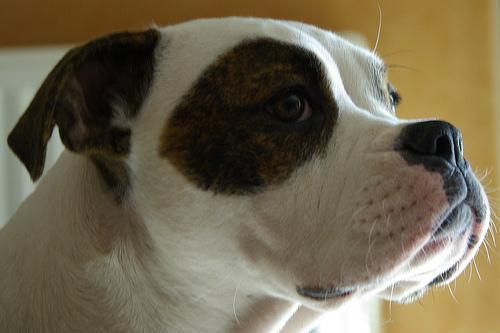
american bulldog